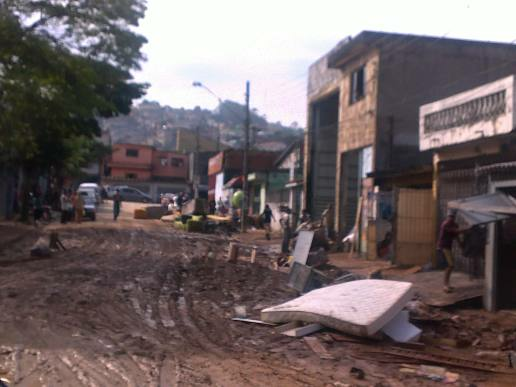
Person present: No